West End Hose Company Number 3

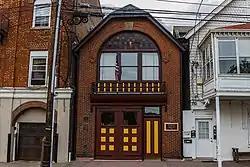
Firehouse in 2016

The West End Hose Company Number 3 is a historic two-story brick firehouse located at 15 North Doughty Avenue in the borough of Somerville in Somerset County, New Jersey, United States. The building was added to the National Register of Historic Places on July 17, 2002 for its significance in architecture and social history. The building is currently the Somerville Fire Department Museum operated by the Somerville Exempt Firemen's Association.